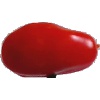
Label: Tomato 2